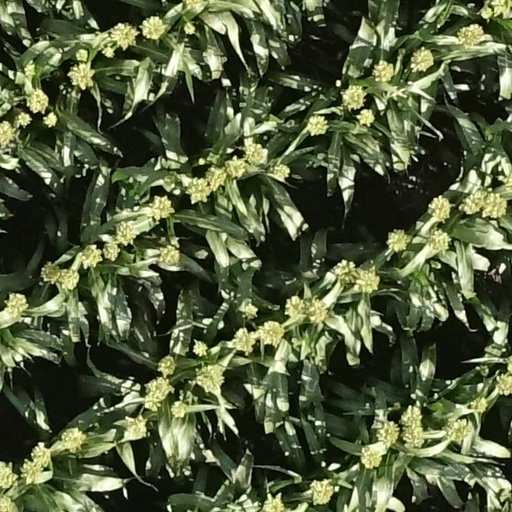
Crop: sorghum